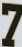
Number: 7